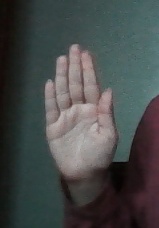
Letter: seen